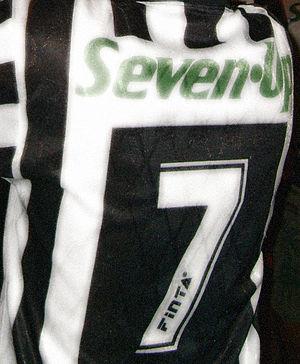
Le Botafogo de Futebol e Regatas est un club omnisports brésilien, basé à Rio de Janeiro, dans le quartier du même nom, Botafogo. Il est principalement reconnu pour sa section de football, mais comporte également des sections de football de plage, d'aviron, de volley-ball, de basket-ball, de natation et d'autres. Fondé en tant que club de football le 12 août 1904, sous le nom de Botafogo Football Club, il fusionne avec le Club de Regatas Botafogo, un autre club du même quartier, fondé lui le 1ᵉʳ juillet 1894, pour former le Botafogo de Futebol e Regatas le 8 décembre 1942, jour de la fête de la sainte patronne du club, Nossa Senhora da Conceição.